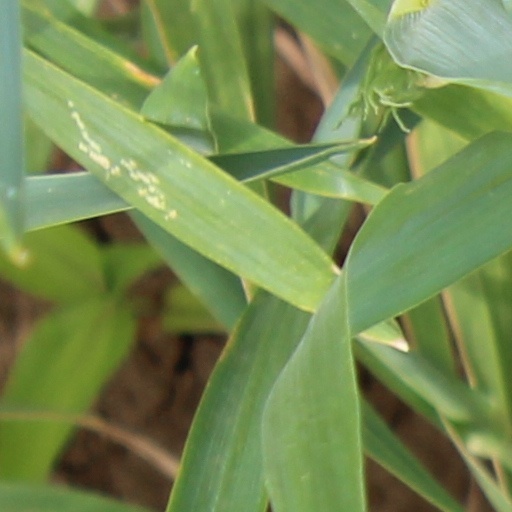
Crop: wheat